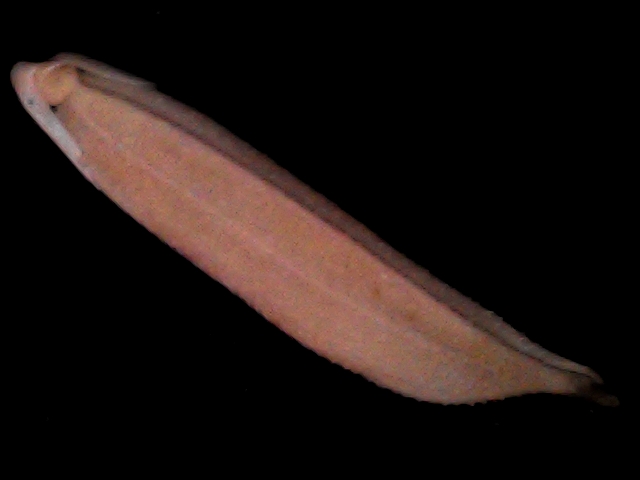
Rice variety: BD70